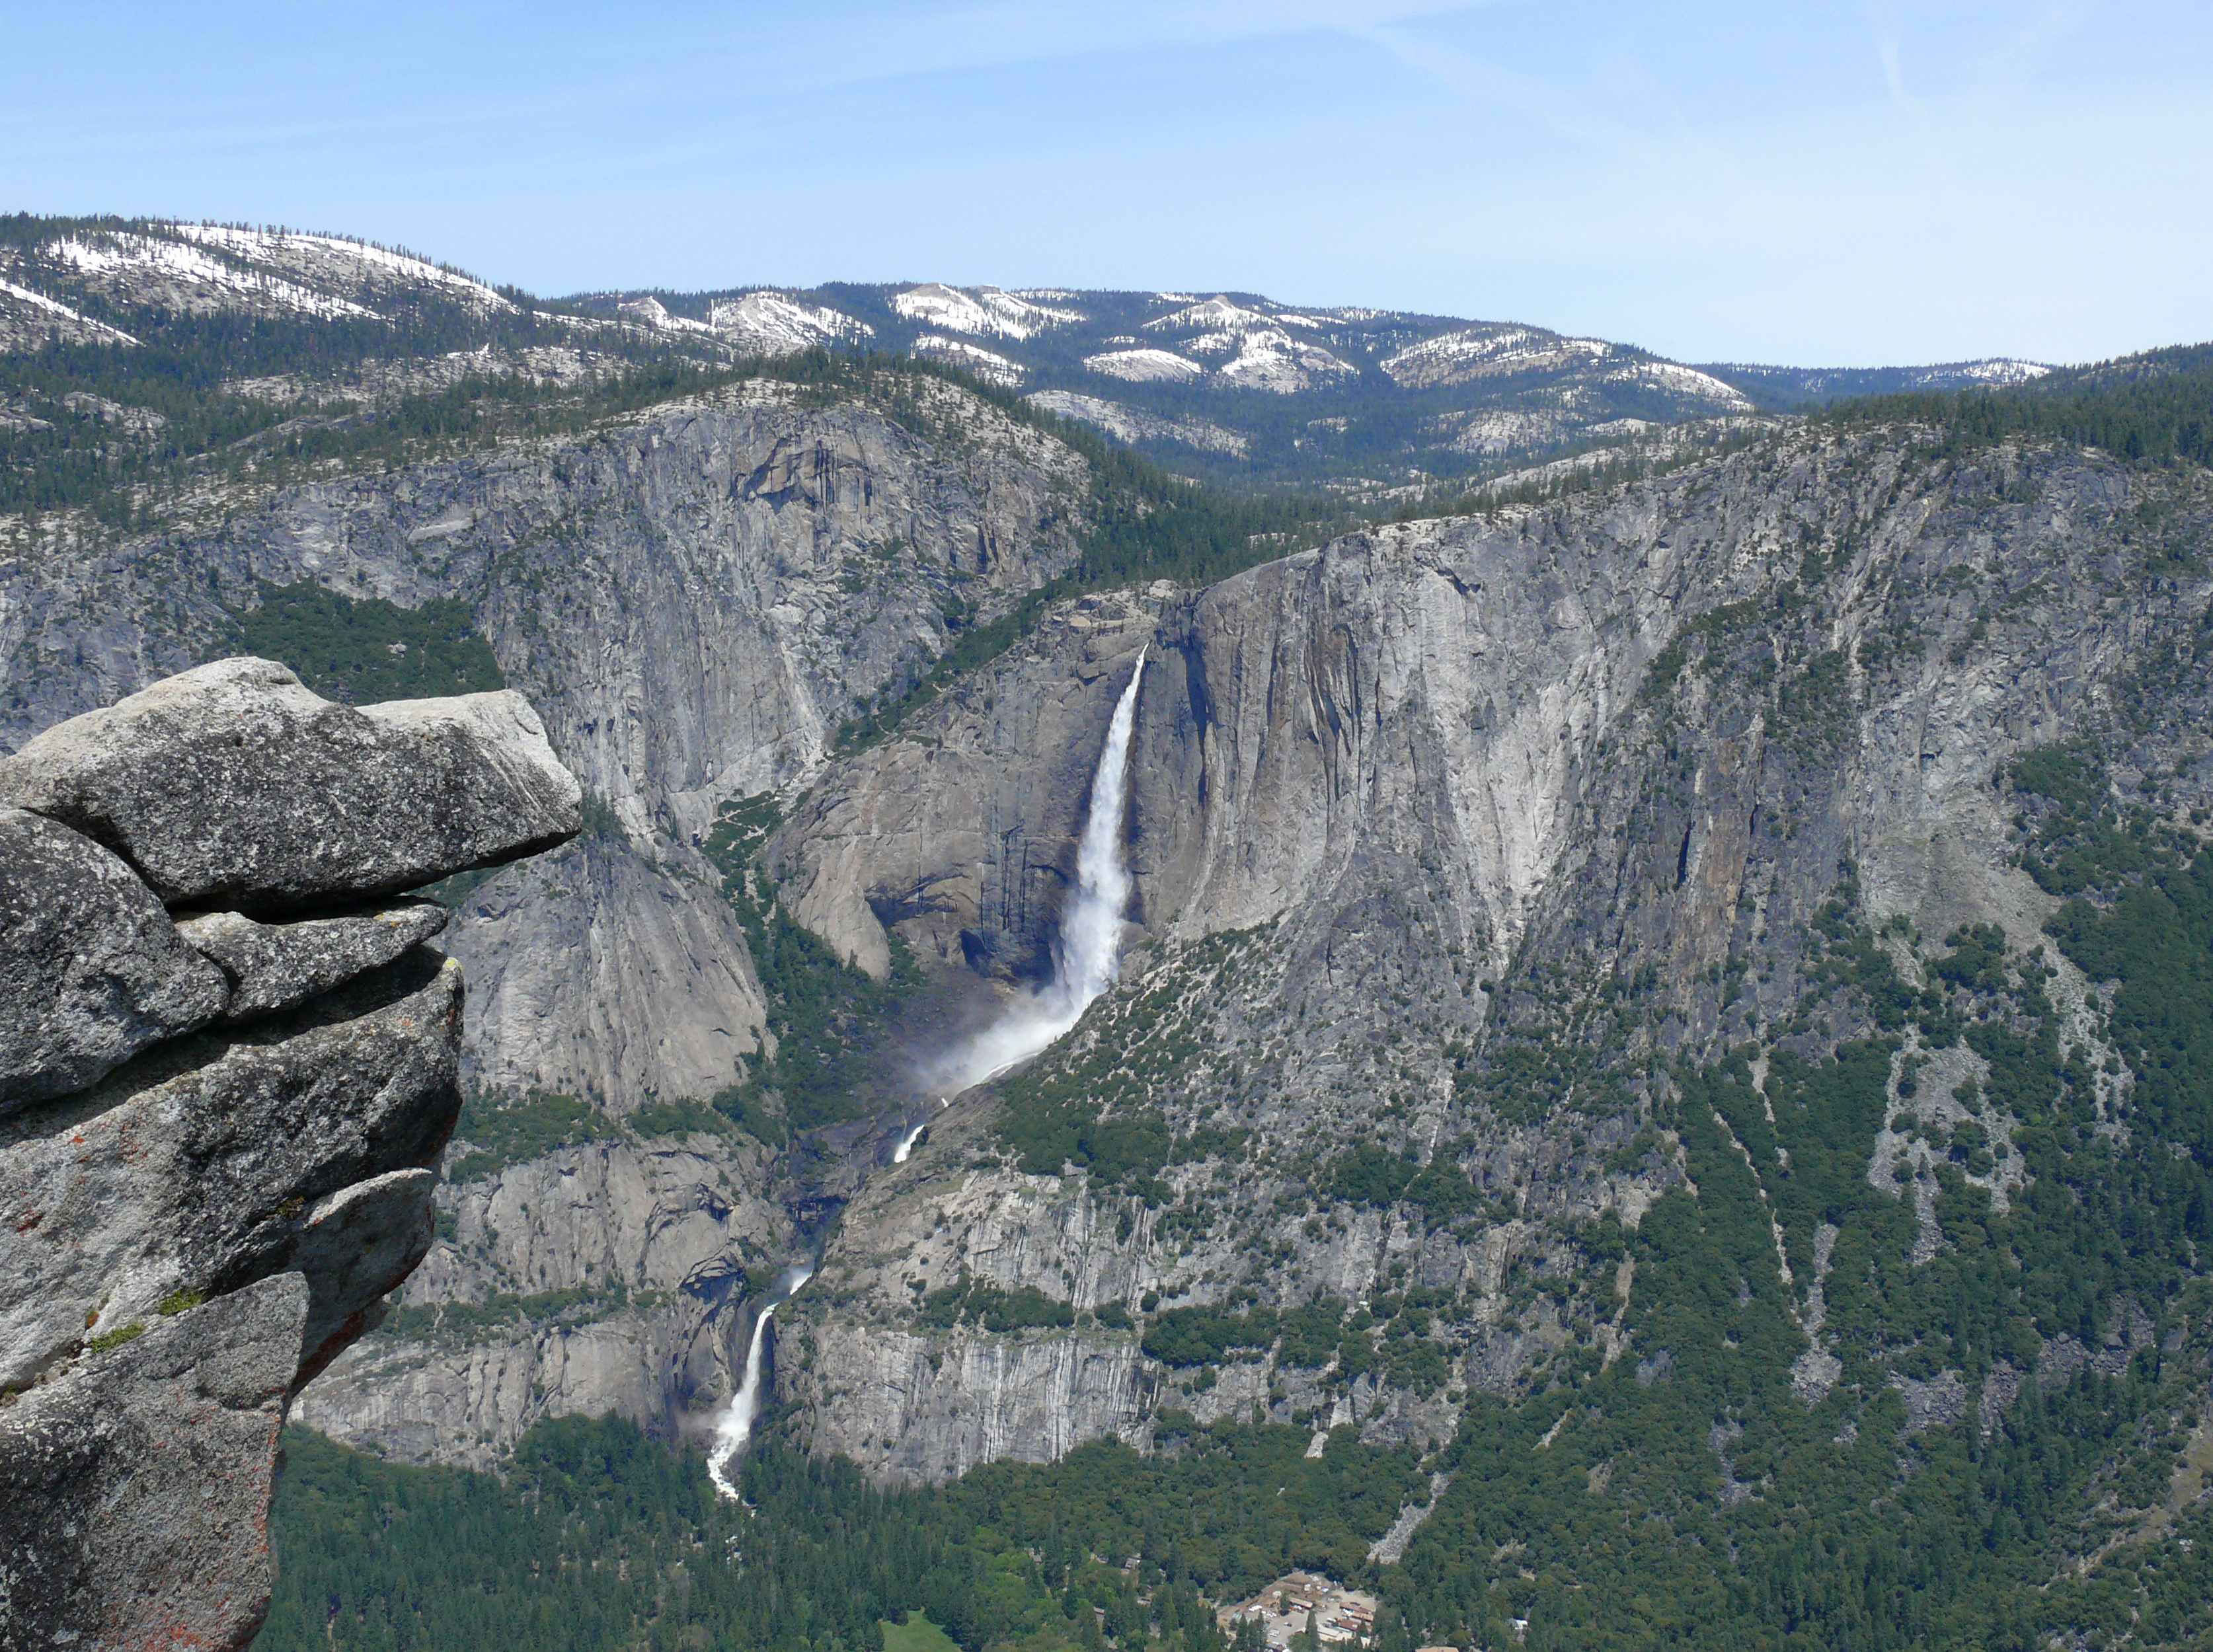
wilderness, mountain, mountain range, cliff, fjord, terrain, national park, ridge, geology, badlands, plateau, fell, cirque, water feature, yosemitefalls, joycecory, moraine, landform, mountain pass, bestofyosemite, famouswaterfall, geographical feature, mountainous landforms, glacial landform, geological phenomenon